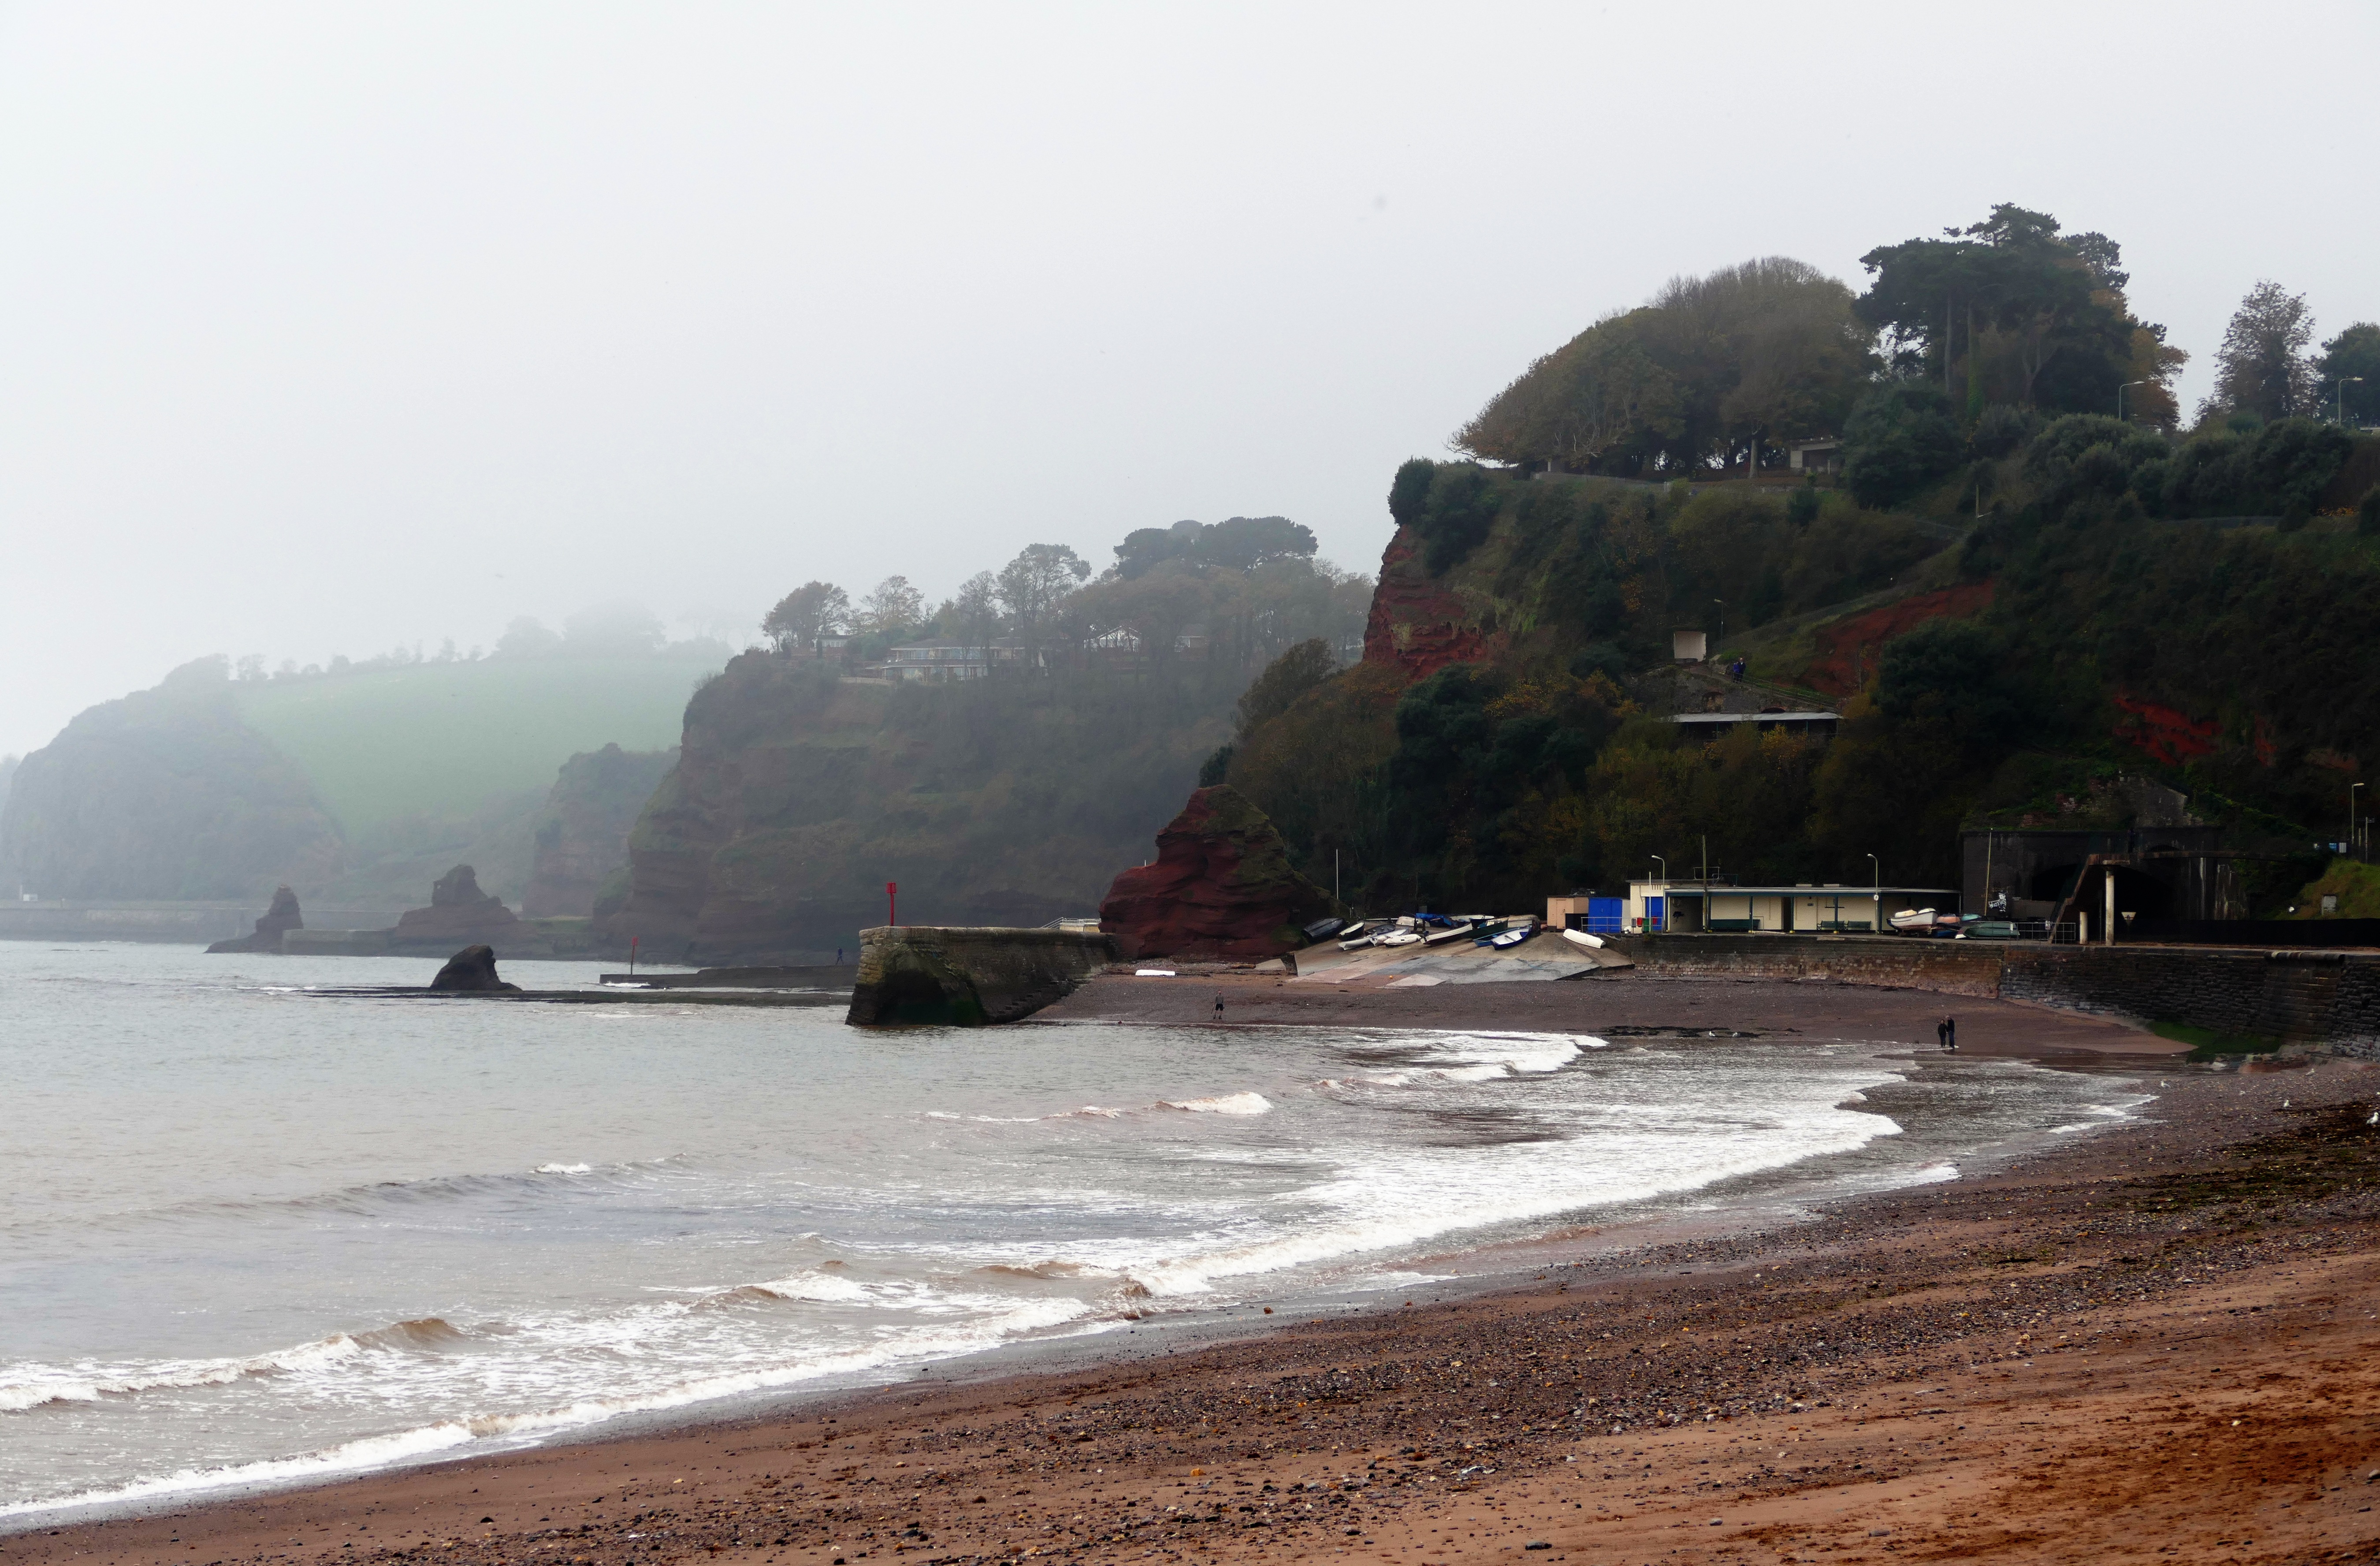
beach, landscape, sea, coast, water, sand, ocean, cloud, sky, shore, wave, coastal, tide, summer, vacation, cliff, seaside, rural, cove, scenery, holiday, bay, blue, terrain, body of water, uk, england, west, great, resort, warren, british, isles, eu, scene, european, english, britain, devon, estuary, cape, gb, seafront, dawlish warren, dawlish, exmouth, exe, devonshire